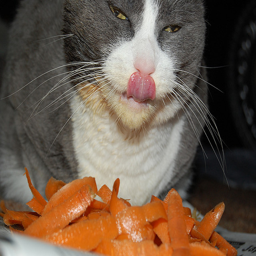
A cat laying in front of a pile of food.
a white and gray cat and some carrots
A cat stinking its tongue out beside food.
A gray and white cat sitting in front of a pile of carrot slices.
Grey and white cat licking its nose in front of food.